Anything for Her

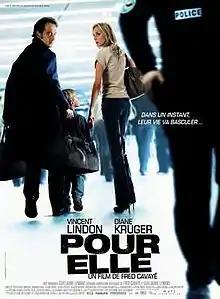

Anything for Her is a 2008 French thriller film starring Diane Kruger and Vincent Lindon, and is the directorial debut of Fred Cavayé. An American remake of the film, "The Next Three Days", was released in 2010 and an Indian remake, "Savi", was released in 2024.